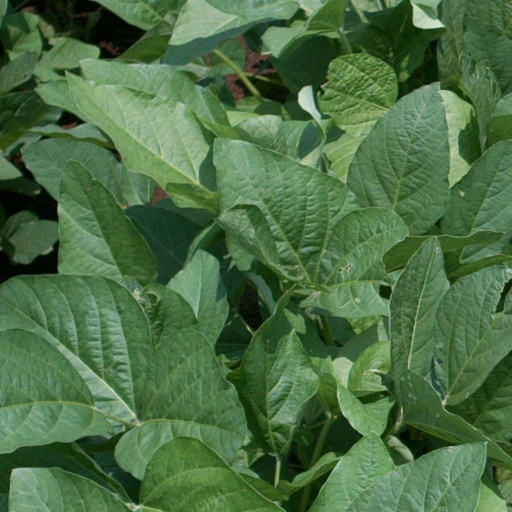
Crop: soybean